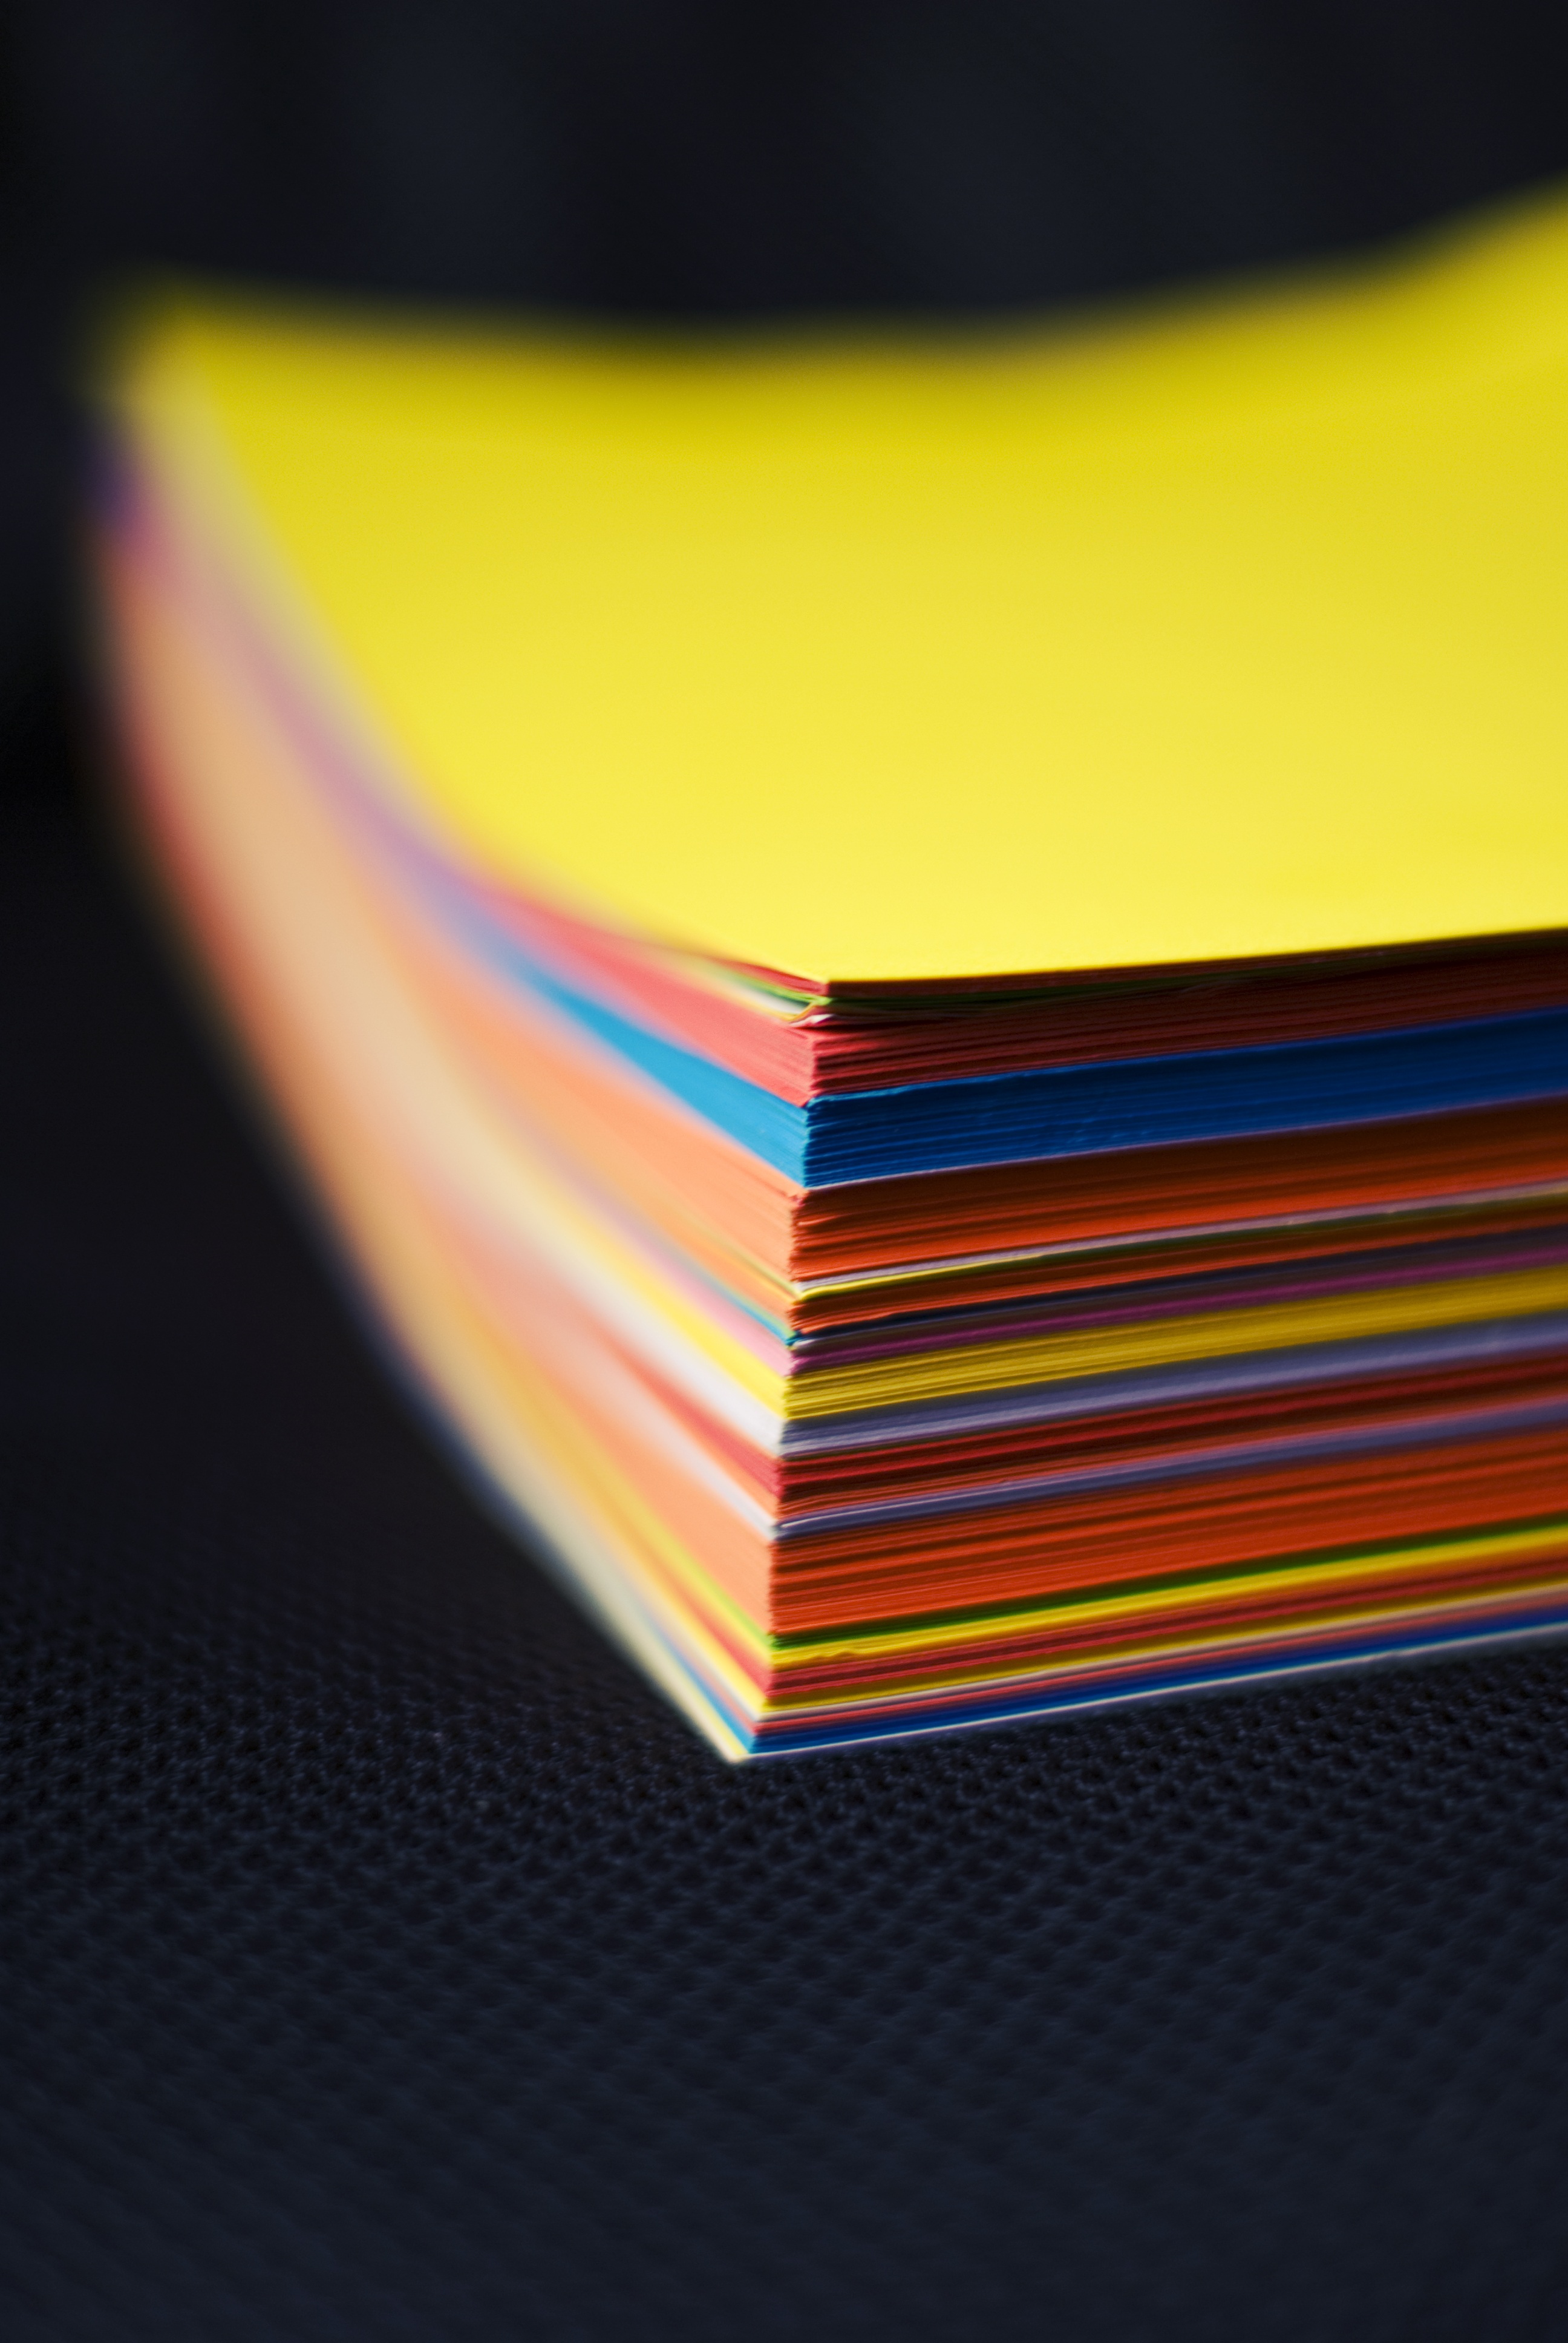
pattern, line, red, color, blue, stack, colorful, yellow, paper, circle, blank, cards, colors, design, shape, macro photography, ream